Jerome Hiler

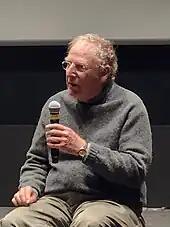
Hiler's partner Nathaniel Dorsky in 2023

Hiler became an assistant for Markopoulos, designing costumes and scouting locations for "The Illiac Passion". He borrowed a Bolex 16 mm camera from Markopoulos and began shooting street scenes. He met Nathaniel Dorsky after the 1964 premiere of Dorsky's "Ingreen", and the two became romantic partners.